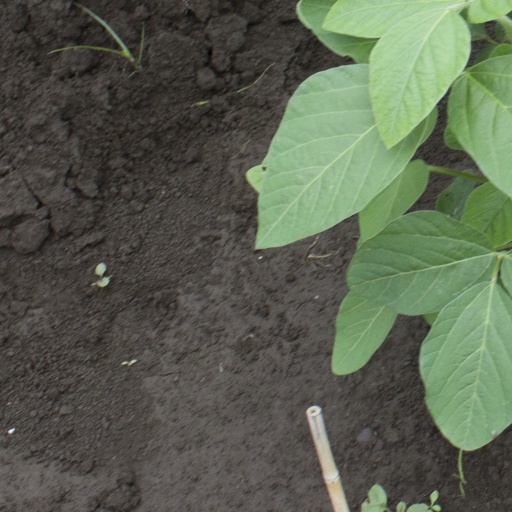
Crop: soybean